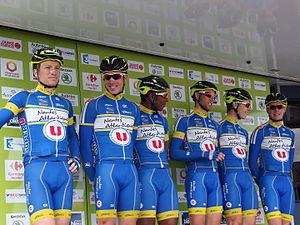
Tour de Bretagne 2014 - Présentation des équipes au départ de la sixième étape à Radenac - Équipe UC Nantes Atlantique Depicted people: Vincent Colas, Mathieu Cloarec, Lorrenzo Manzin, Anthony Mira, Fabien Schmidt and Normann Latouche
Lorrenzo Manzin est un coureur cycliste français, né le 26 juillet 1994 à Saint-Denis de La Réunion, membre de l'équipe Total Direct Énergie.